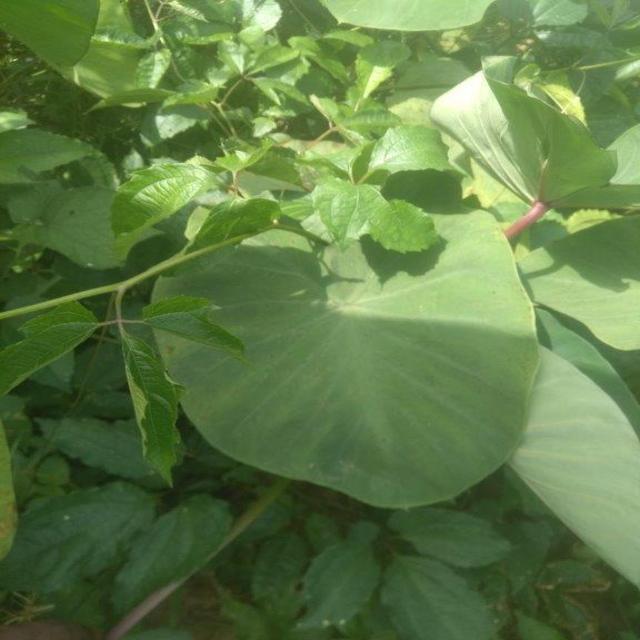
Label: Healthy